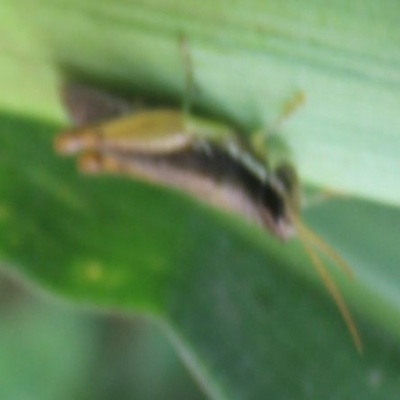
Crop: Maize
Condition: grasshoper